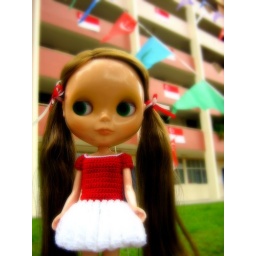
Tippi finally understands why I am dressing her in red and white lately :)